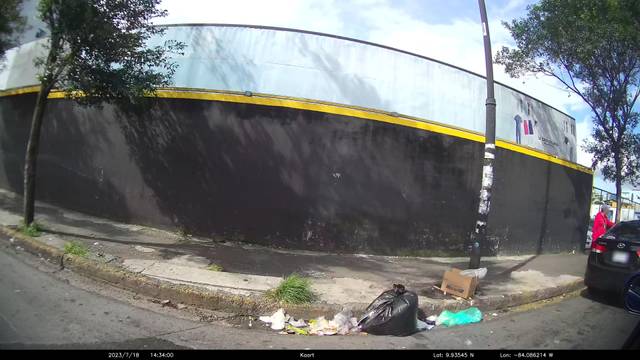
Region: Costa Rica
Coordinates: 9.935, -84.086